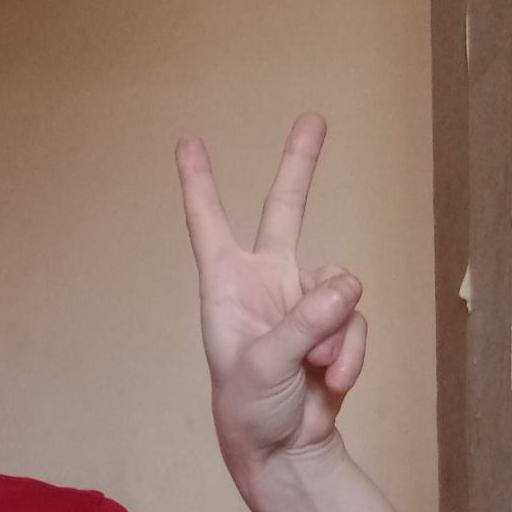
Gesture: peace